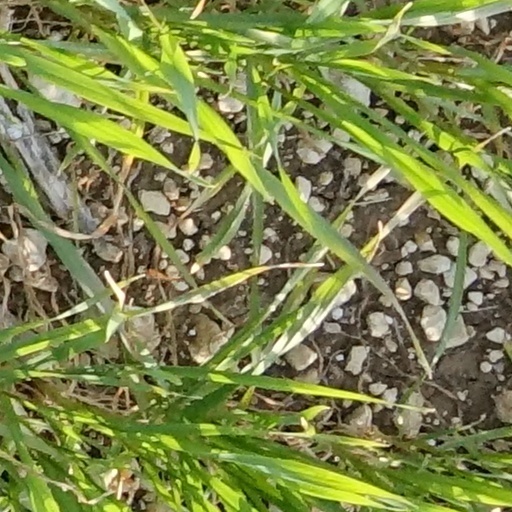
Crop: wheat